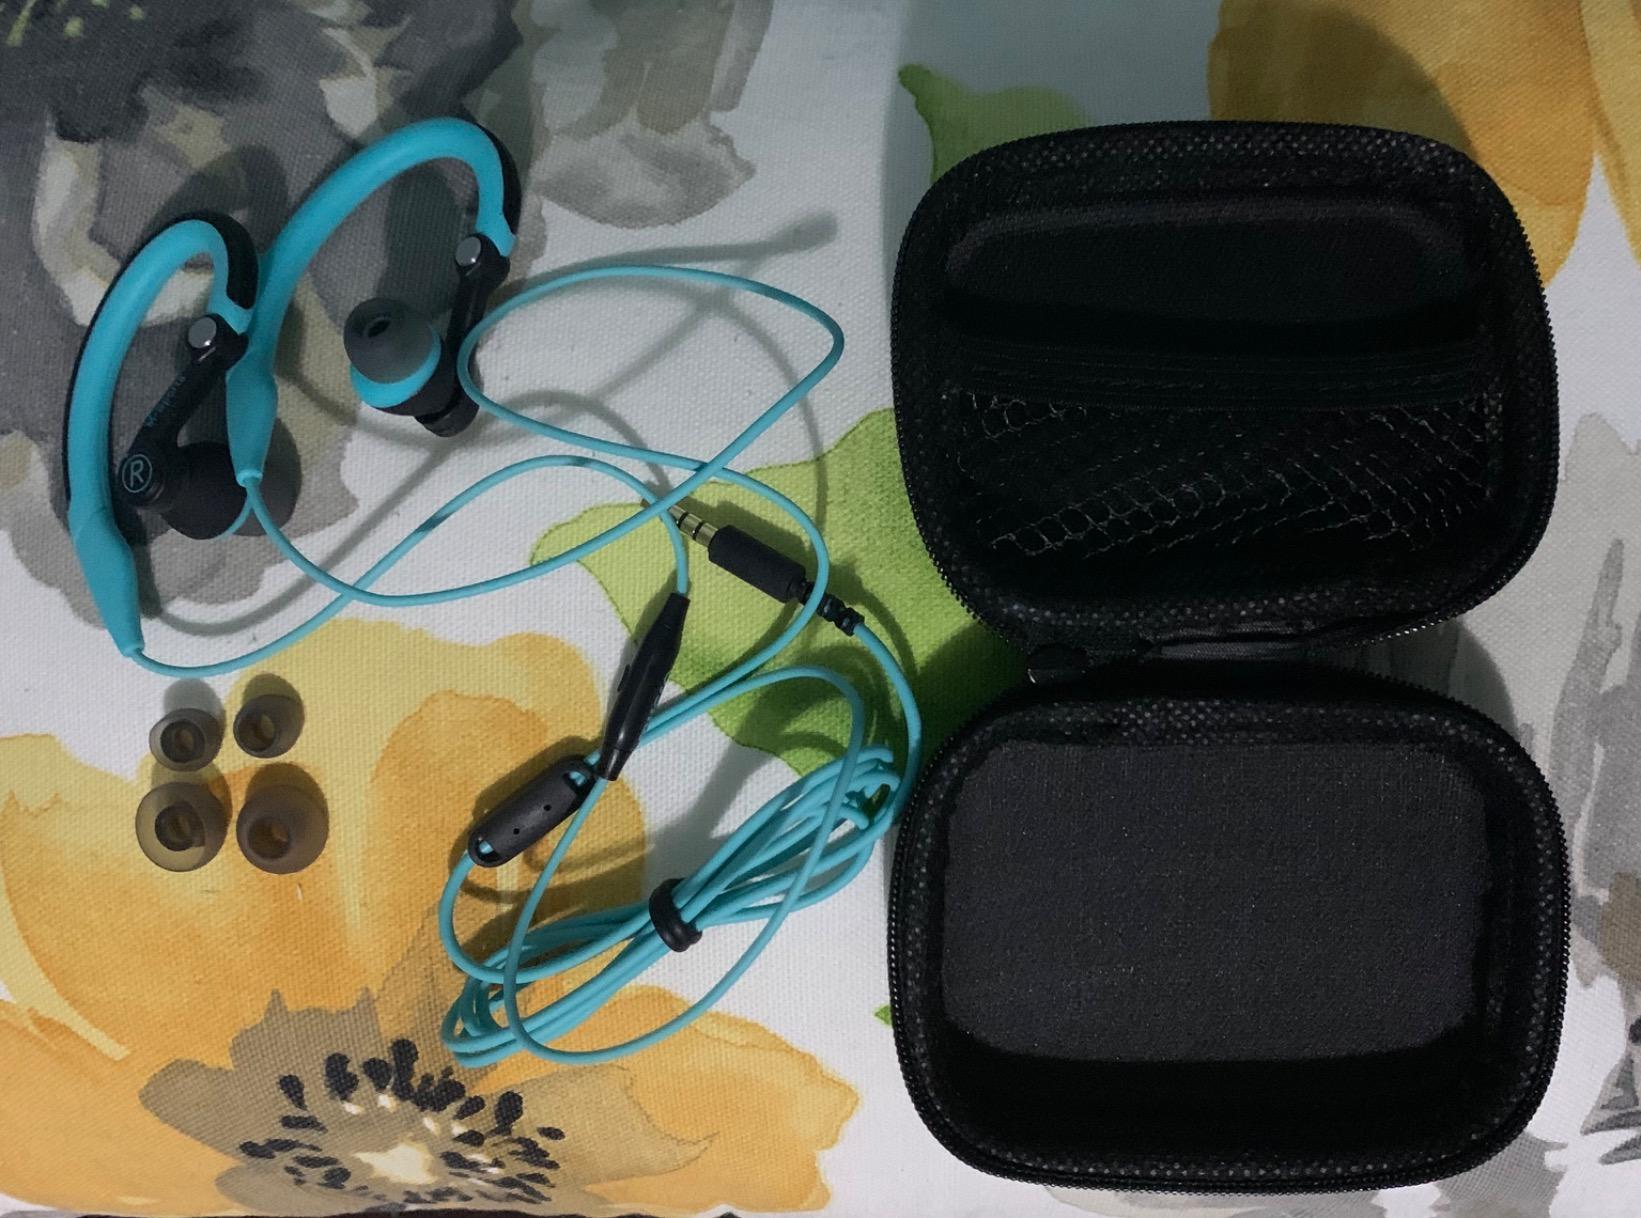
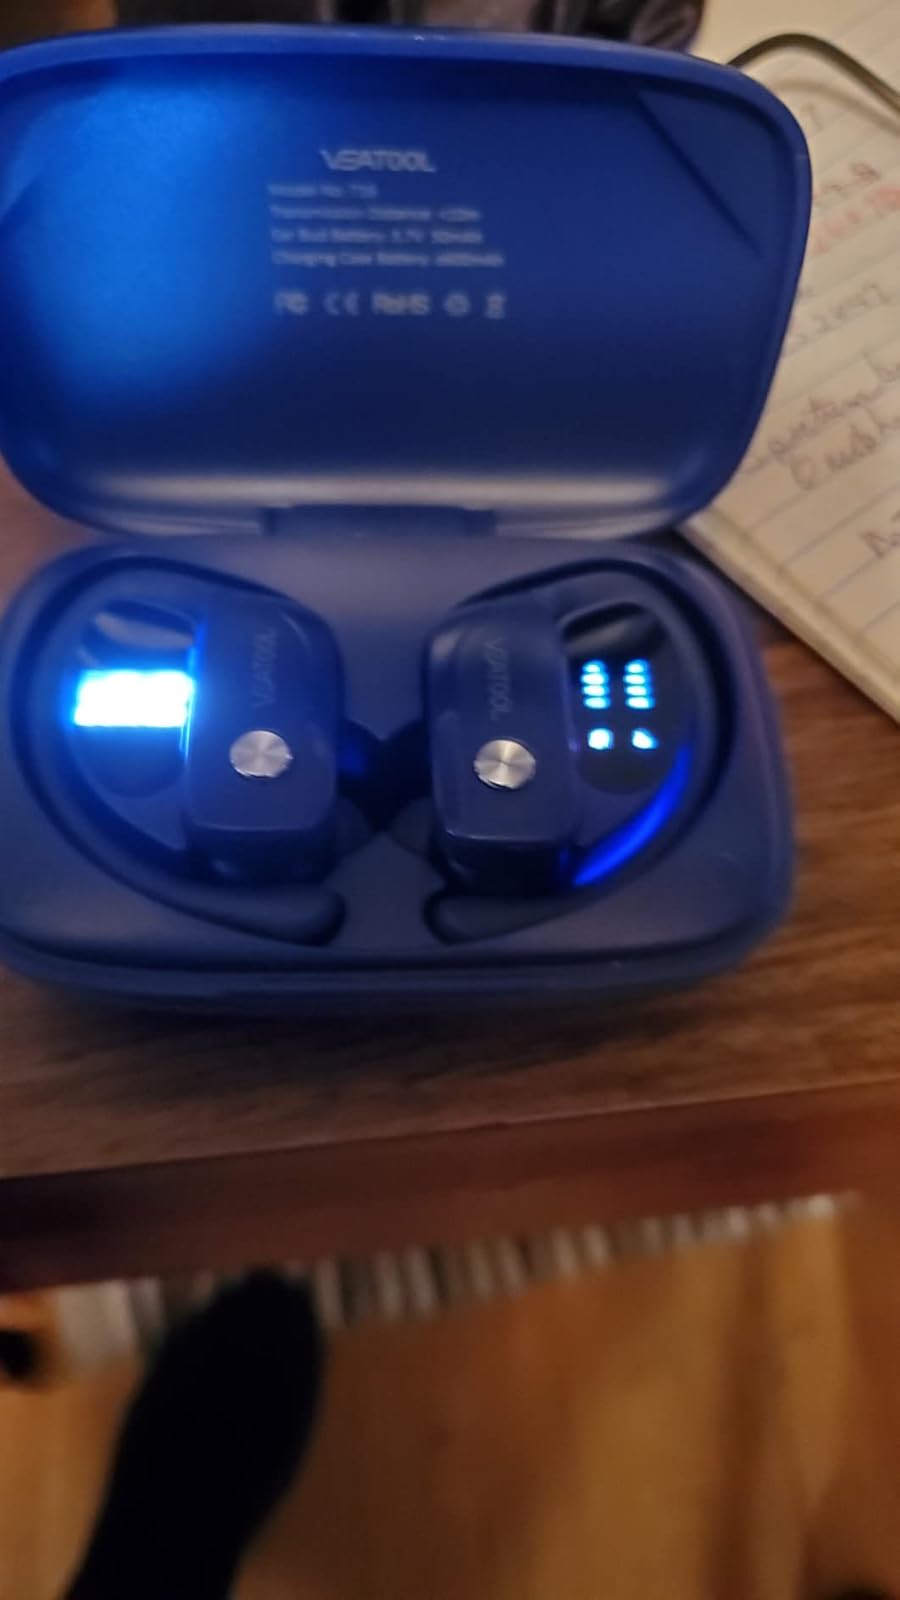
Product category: earbuds
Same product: no